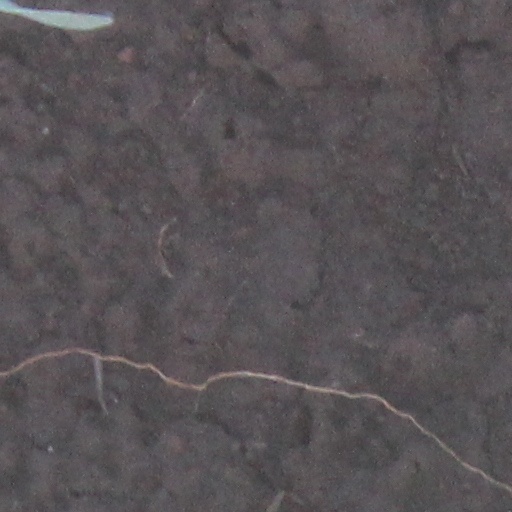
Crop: wheat